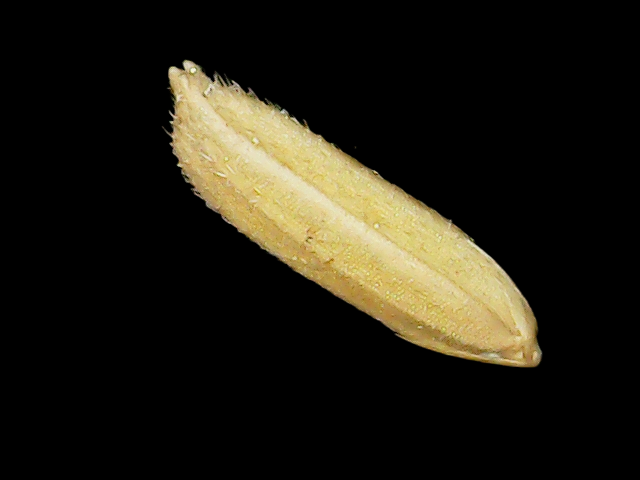
Rice variety: Binadhan21